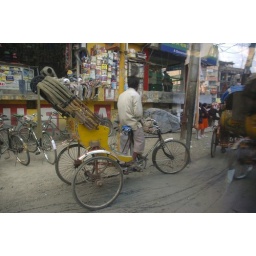
hill cart road in siliguri.